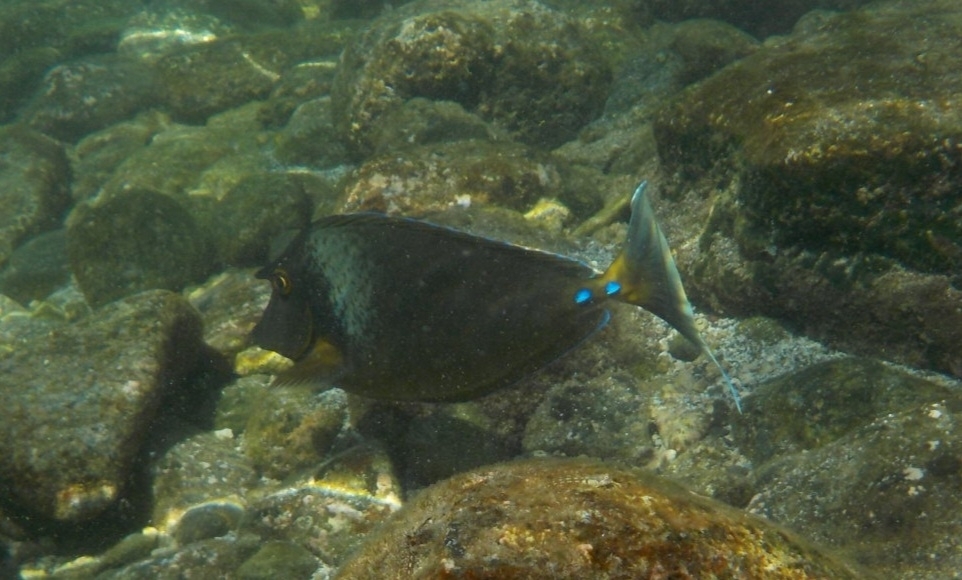
Naso unicornis (Bluespine Unicornfish)